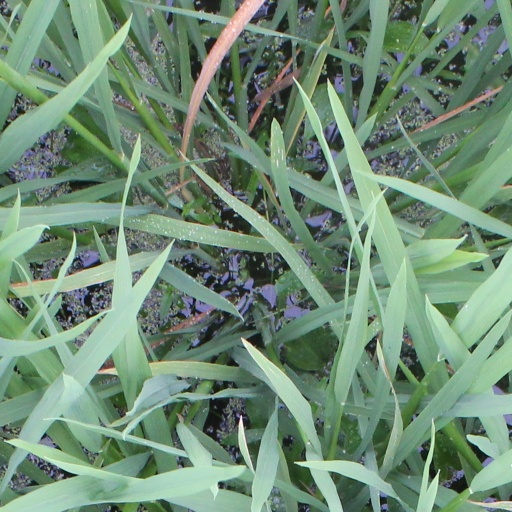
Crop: rice